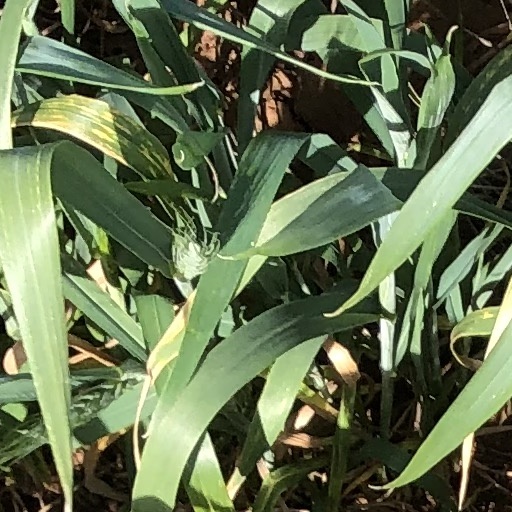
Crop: wheat